Richard Allan, Baron Allan of Hallam

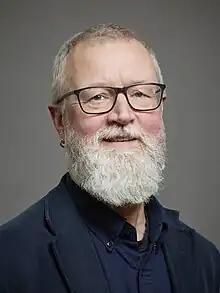
Official portrait, 2023

Richard Beecroft Allan, Baron Allan of Hallam (born 11 February 1966), is a British politician. He was the Liberal Democrat Member of Parliament for Sheffield Hallam from 1997 to 2005.